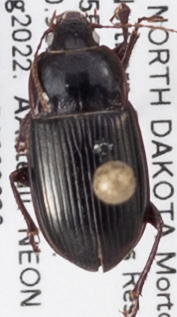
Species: Amara obesa
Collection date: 2022-08-23
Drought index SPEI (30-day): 0.03
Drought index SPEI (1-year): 0.8
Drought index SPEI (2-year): -0.62